Casiville Bullard House

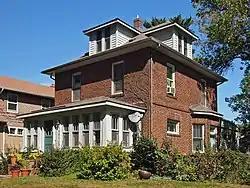
The Casiville Bullard House viewed from the southwest

The Casiville Bullard House is a historic house in Saint Paul, Minnesota, United States. It was built from 1909 to 1910 by stonemason and bricklayer Casiville Bullard (1873–1959), one of the few known African-American skilled workers active in the building trades in early-20th-century Saint Paul. The house was listed on the National Register of Historic Places in 1997 for its local significance in the themes of black history and social history.